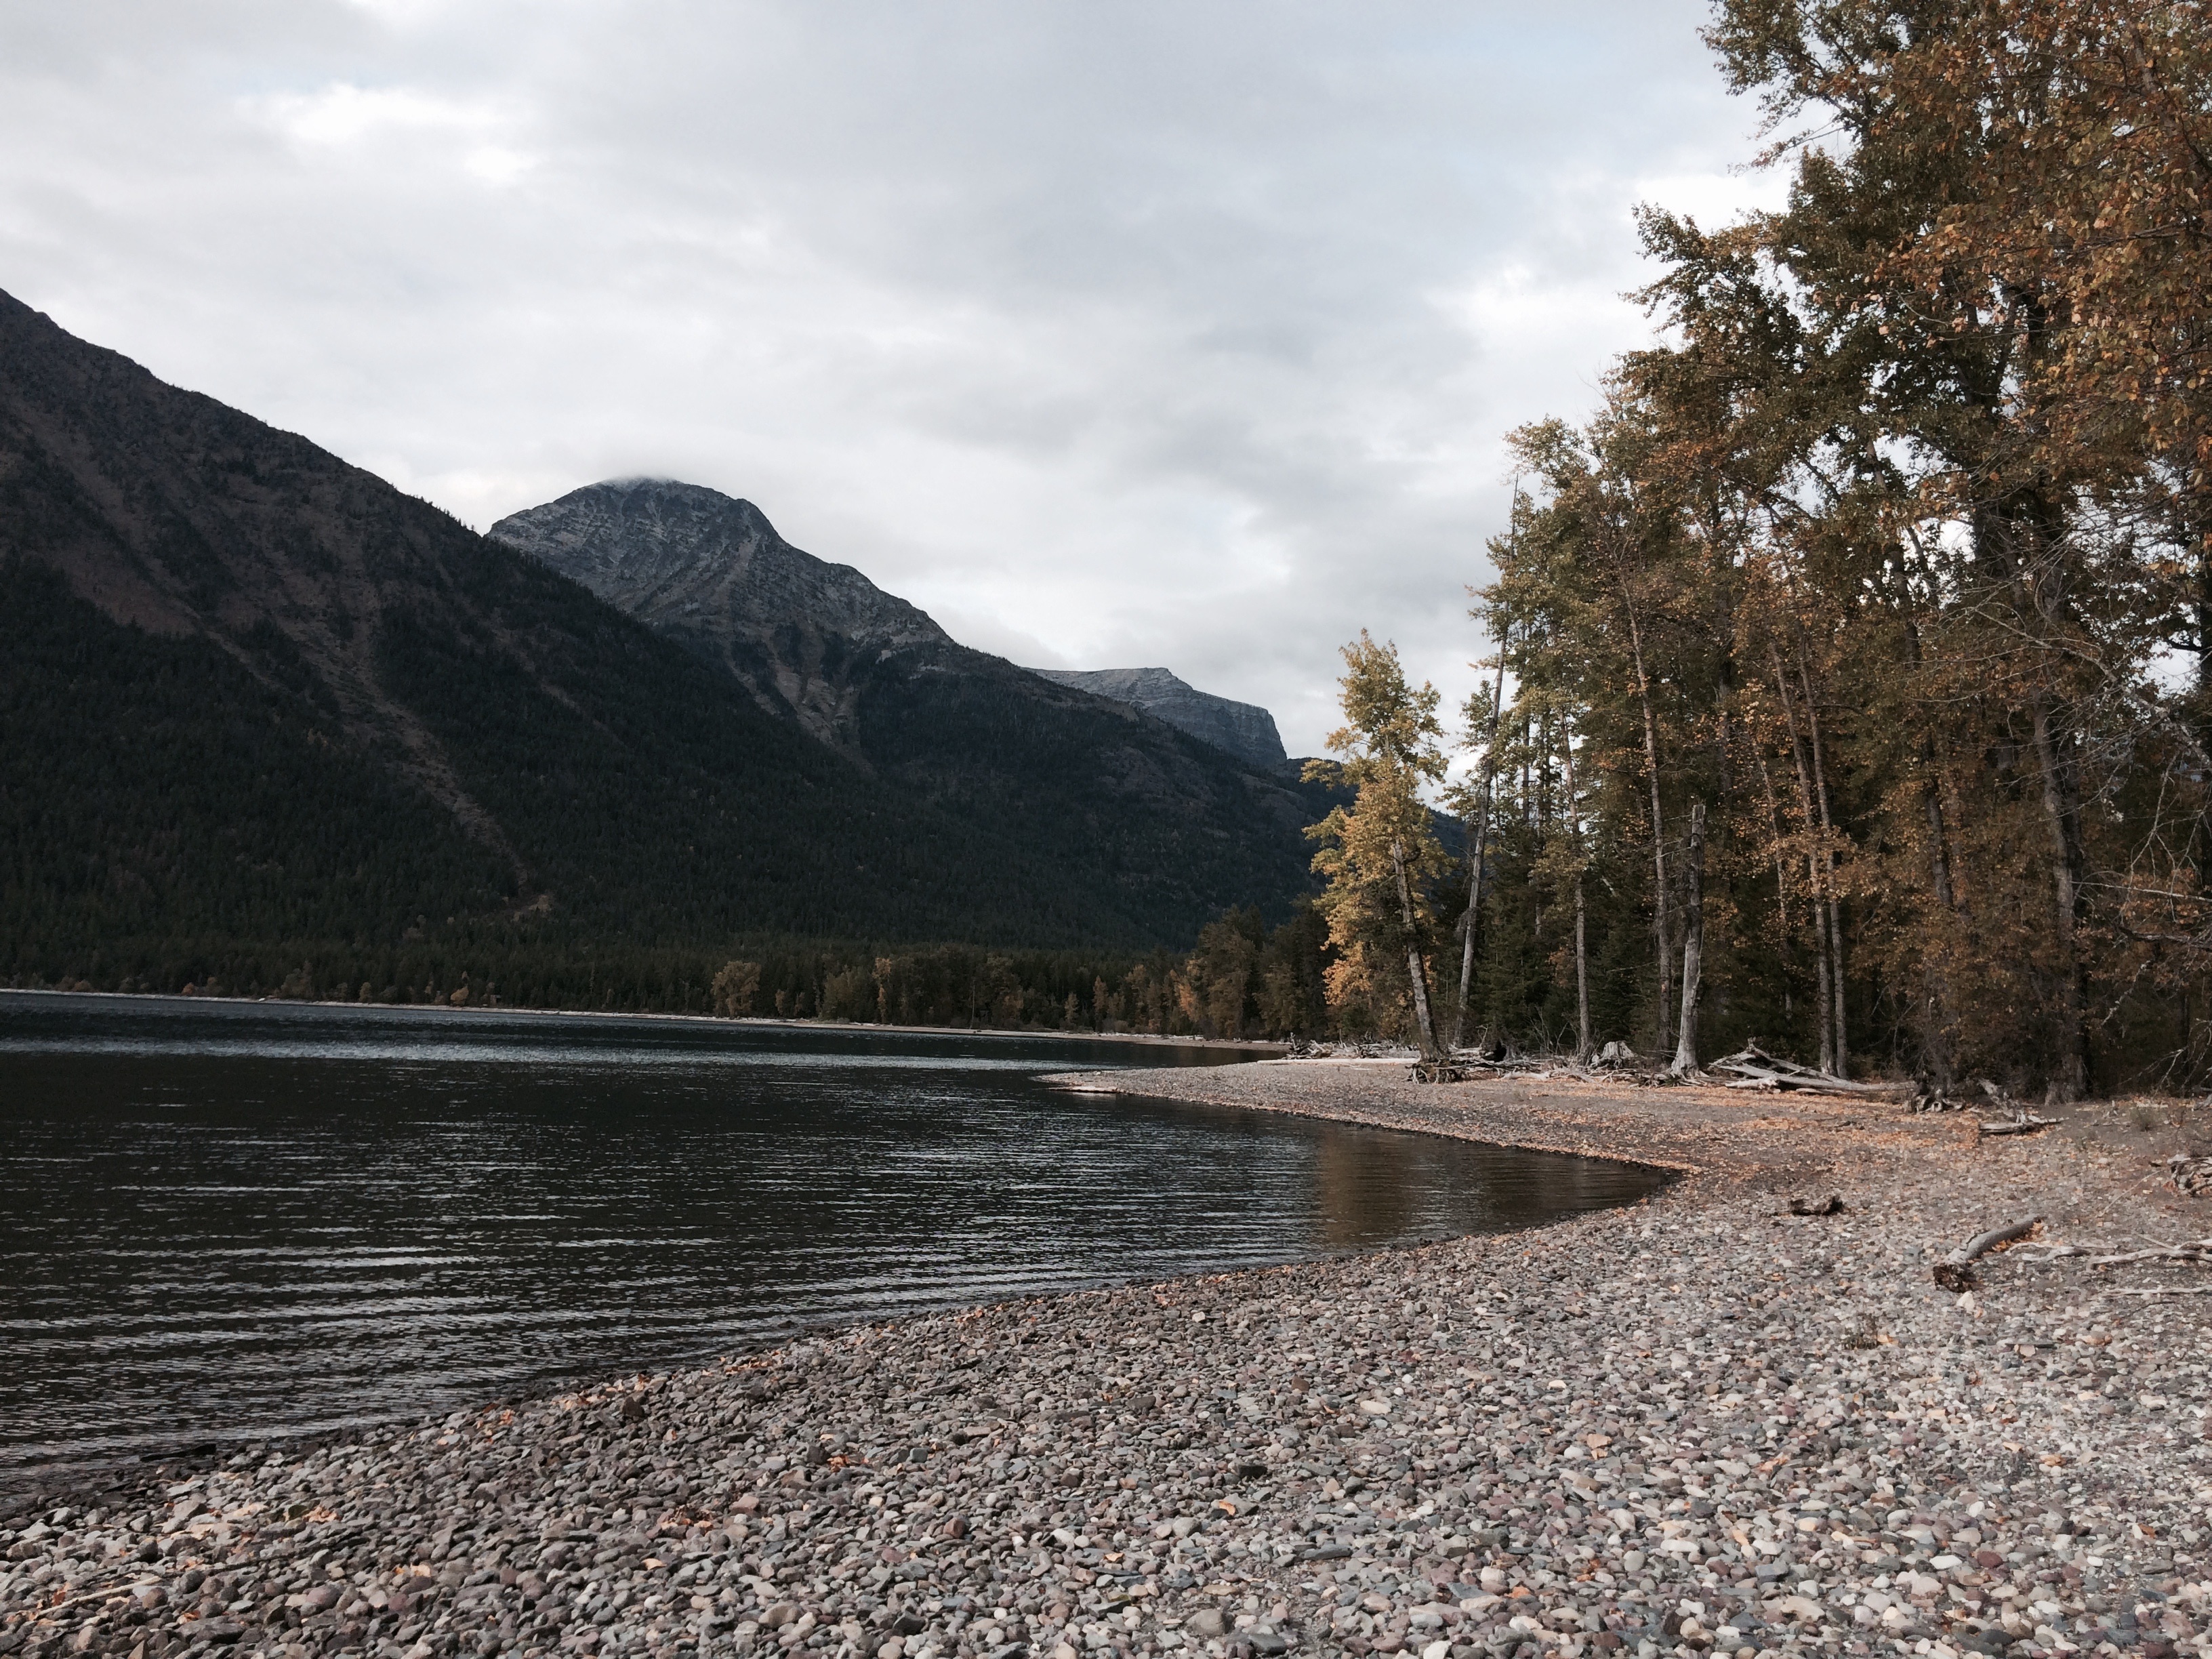
landscape, water, nature, wilderness, mountain, lake, river, valley, reflection, reservoir, body of water, loch, montana, glacier national park